Narusawa, Yamanashi

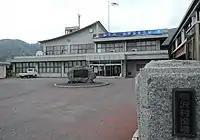
Narusawa Village Hall

Narusawa is located in southern Yamanashi Prefecture, in the foothills of Mount Fuji. The entire village is located within the borders of the Fuji-Hakone-Izu National Park.